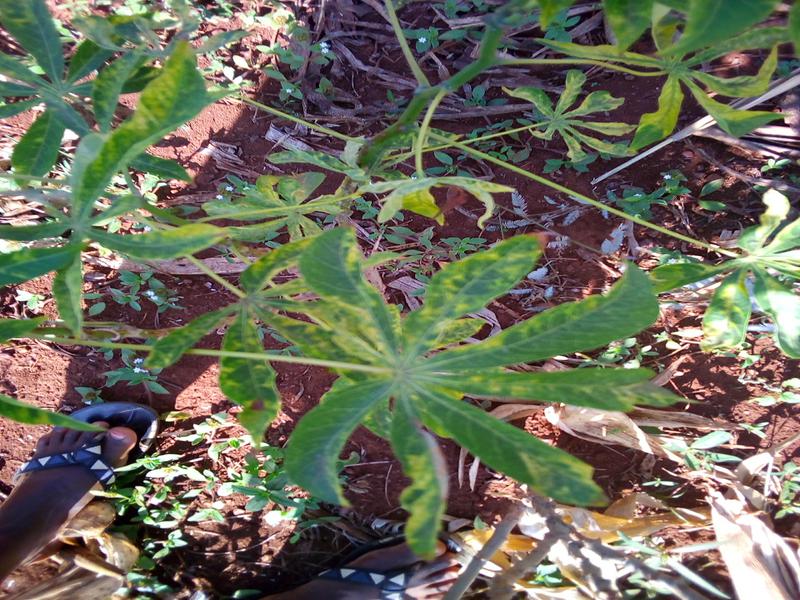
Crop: cassava
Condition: mosaic_disease